The Assigned Servant

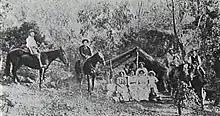
Production still from the film

John and Agnes Gavin had made a series of successful films about bushrangers. Producers Stanley Crick and Herb Finlay agreed to finance a film with Gavin of which "Assigned Servant" was the first. Gavin wrote, it was to be: